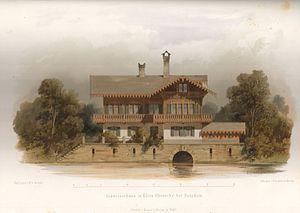
Ferdinand von Arnim est un architecte et un peintre d'aquarelles prussien. Il fut l'élève de Karl Friedrich Schinkel et de Ludwig Persius, et travailla principalement à Berlin et Potsdam.